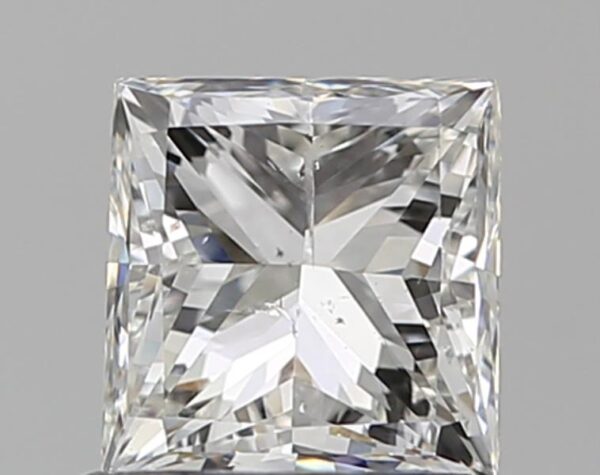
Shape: princess
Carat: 1
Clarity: SI2
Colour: G
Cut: VG
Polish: GD
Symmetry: GD
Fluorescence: N
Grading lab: IGI
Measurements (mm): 5.4 x 5.34 x 3.95